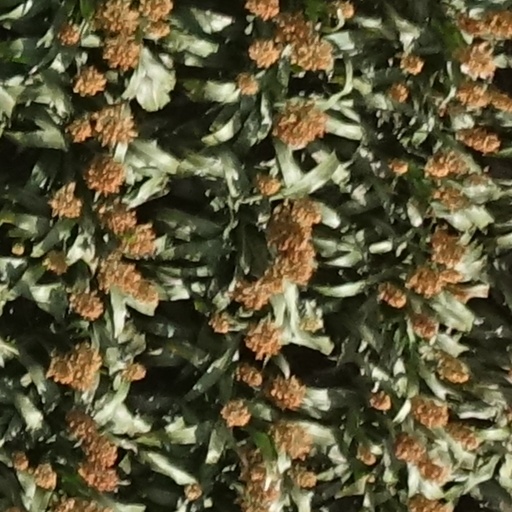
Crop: sorghum